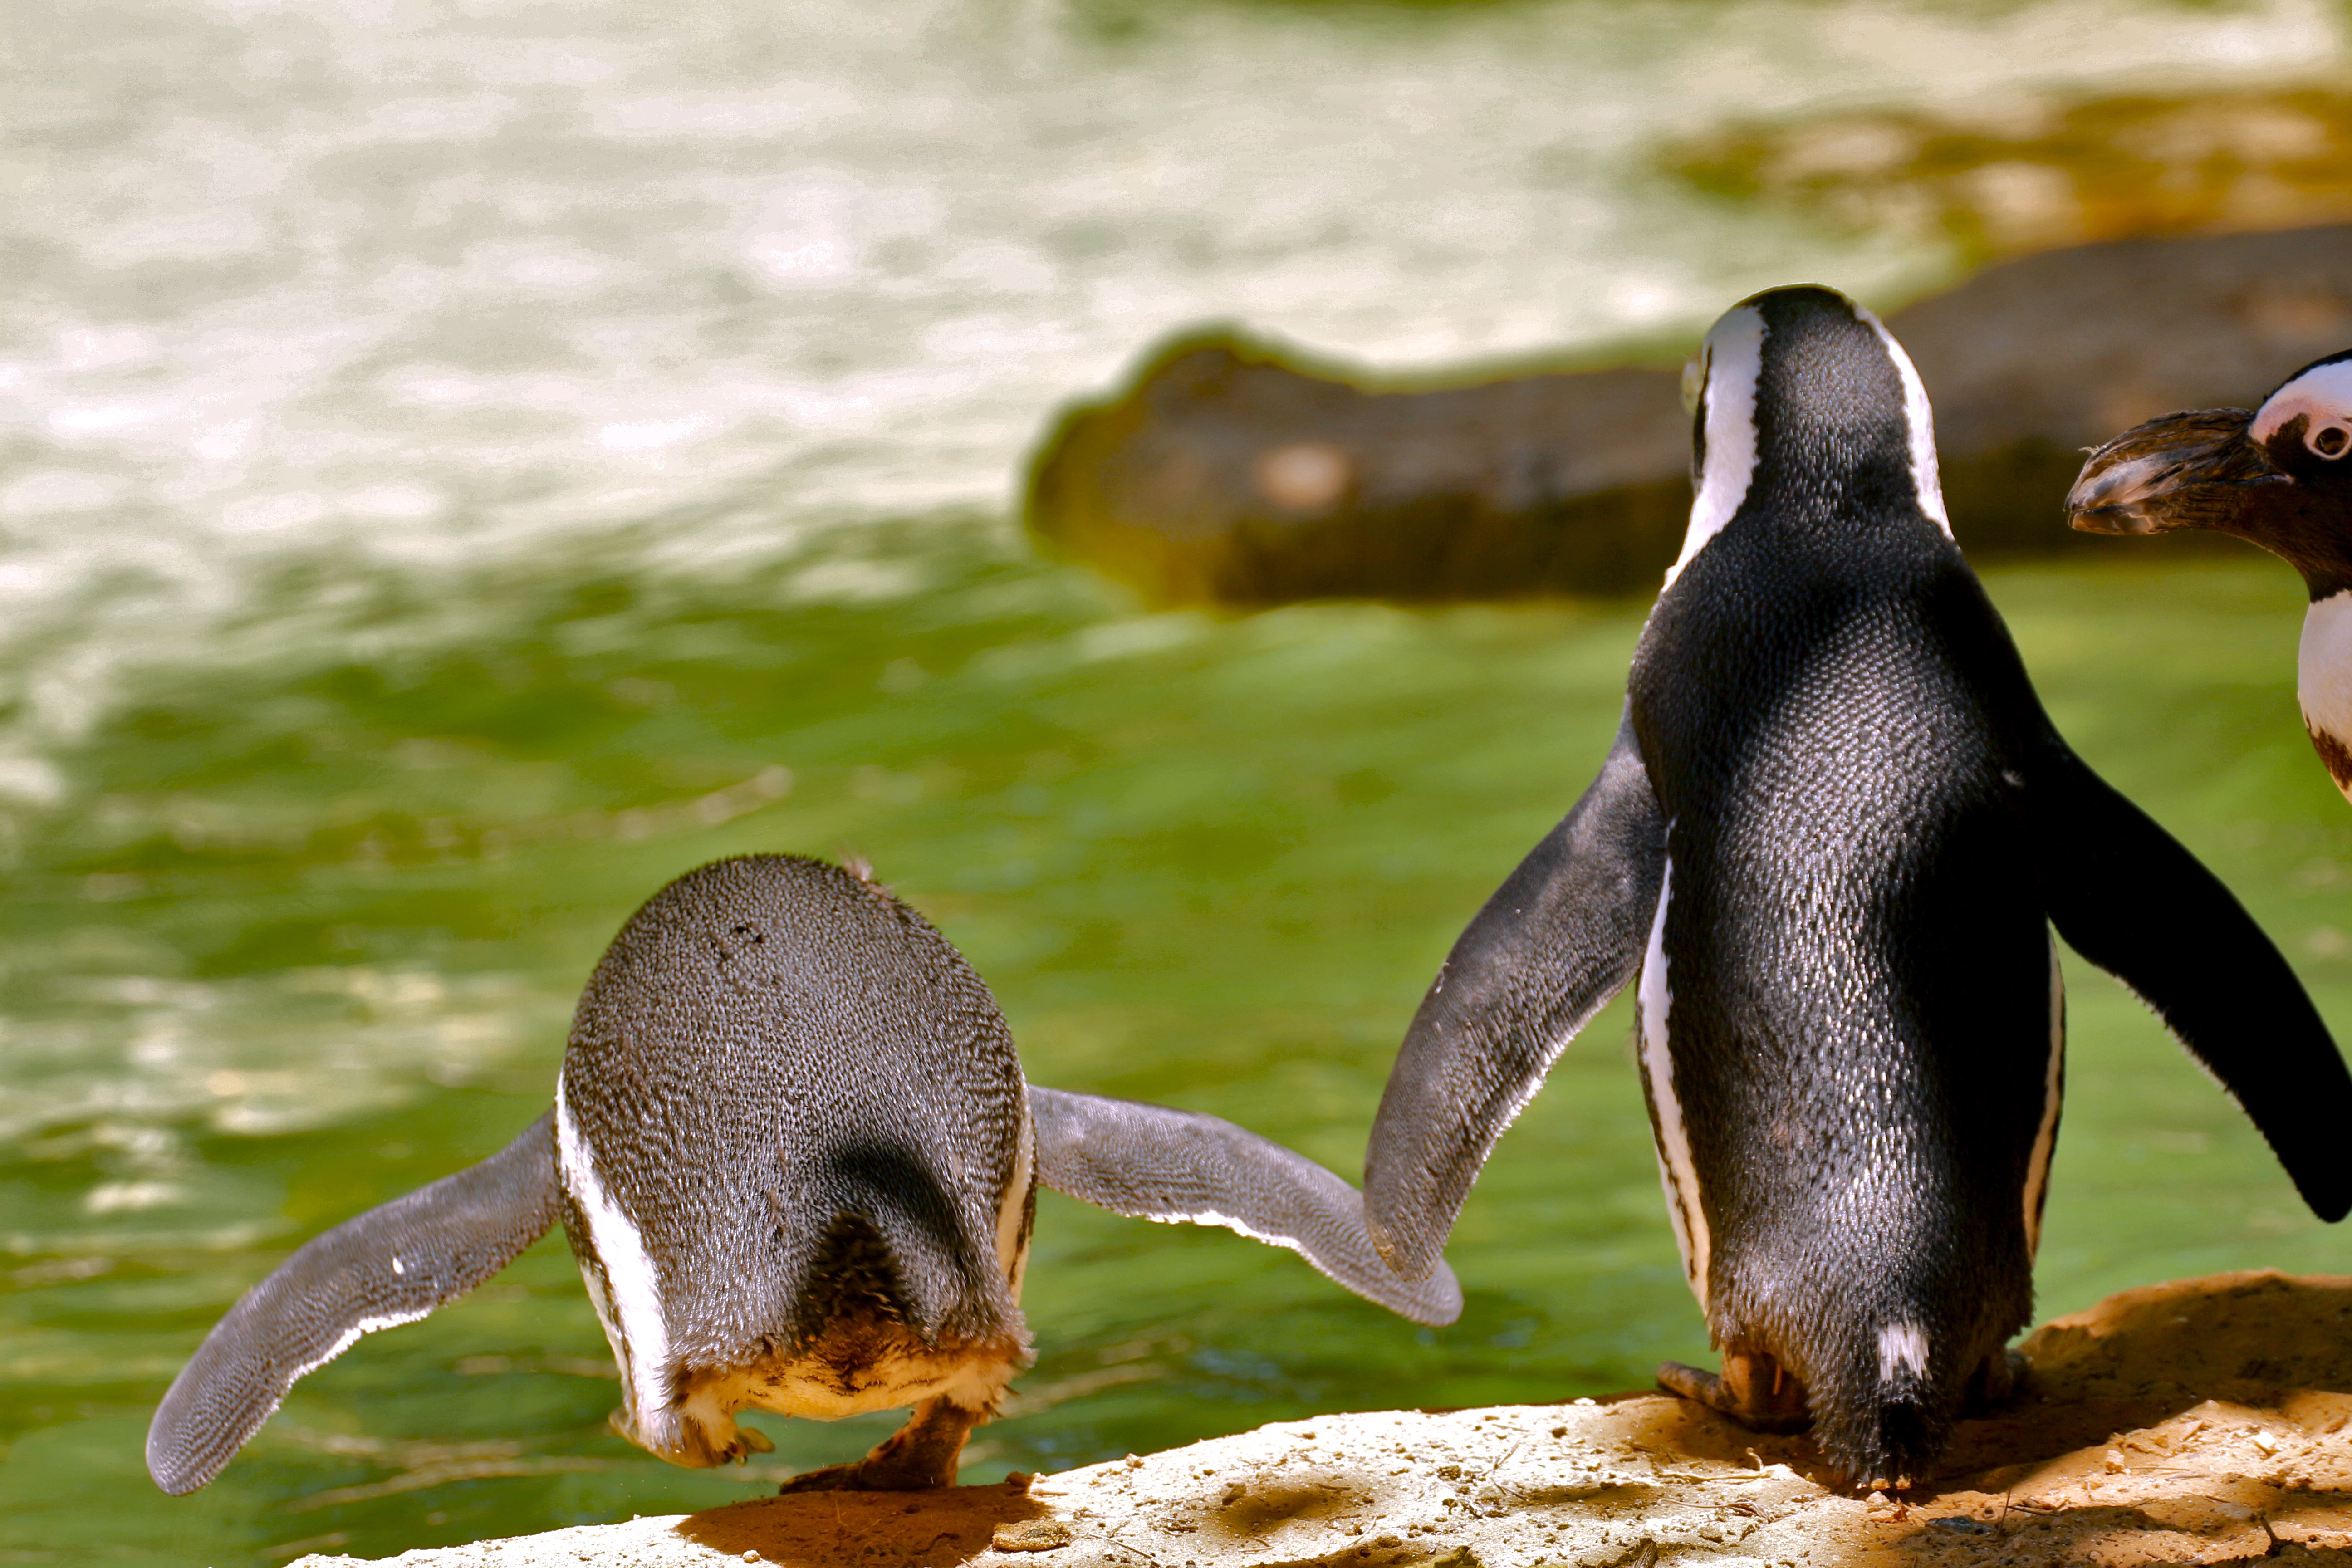
nature, bird, white, pond, wildlife, spring, beak, natural, black, colorful, fauna, penguin, birds, duck, animals, vertebrate, beauty, natur, living nature, flightless bird, king penguin